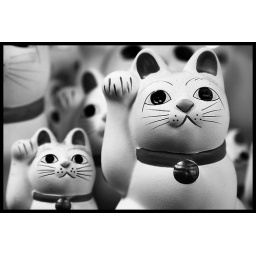
Maneki Neko in black & white